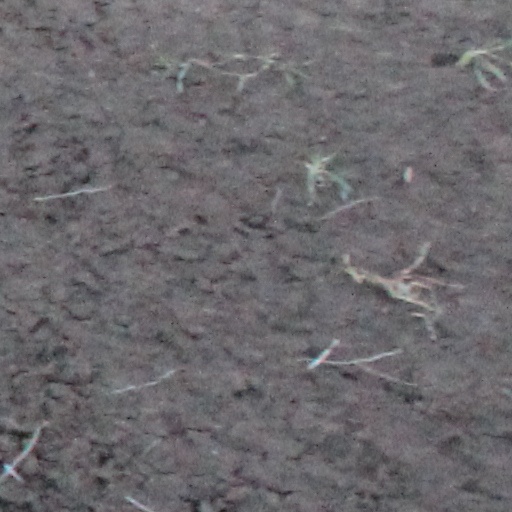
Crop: wheat